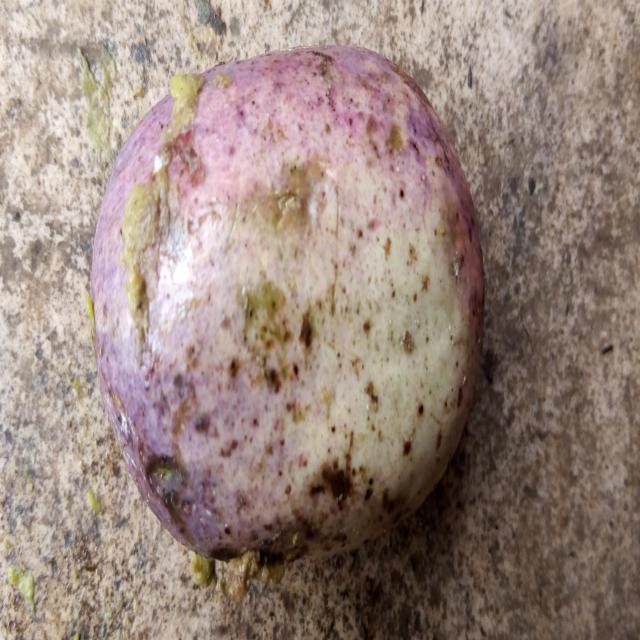
Plum grade: unripe